Fuji GX680

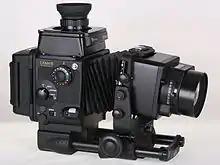
GX680 III demonstrating front standard rise and tilt movements

There is a second (Simplified) variant of the model III denoted with an "S" suffix (e.g., GX680 IIIS) which only allows linear extension of the front standard along the rails, and omits the tilt and shift movements of the standard model. In return, the IIIS is lighter than the regular model III.